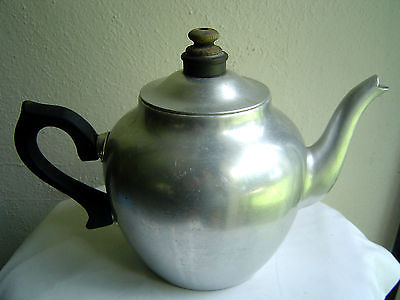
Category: kettle